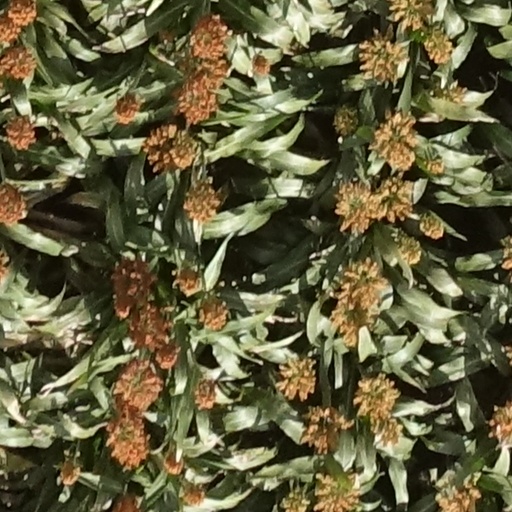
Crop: sorghum